Yang Kuei-mei

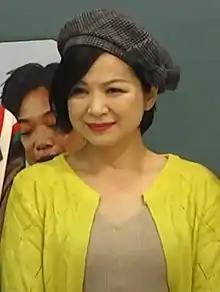
Yang in March 2020

Yang Kuei-mei (born 6 September 1959) is a Taiwanese actress and television host. She has had starring roles in "Eat Drink Man Woman", "Vive L'Amour", and "The Hole".